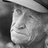
Emotion: neutral